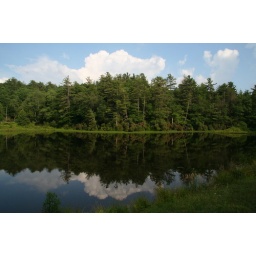
The lake behind our house in Highlands